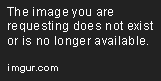
if all mankind could enjoy the utter satisfaction of being a cat in front of a heater , there would be no more wars .